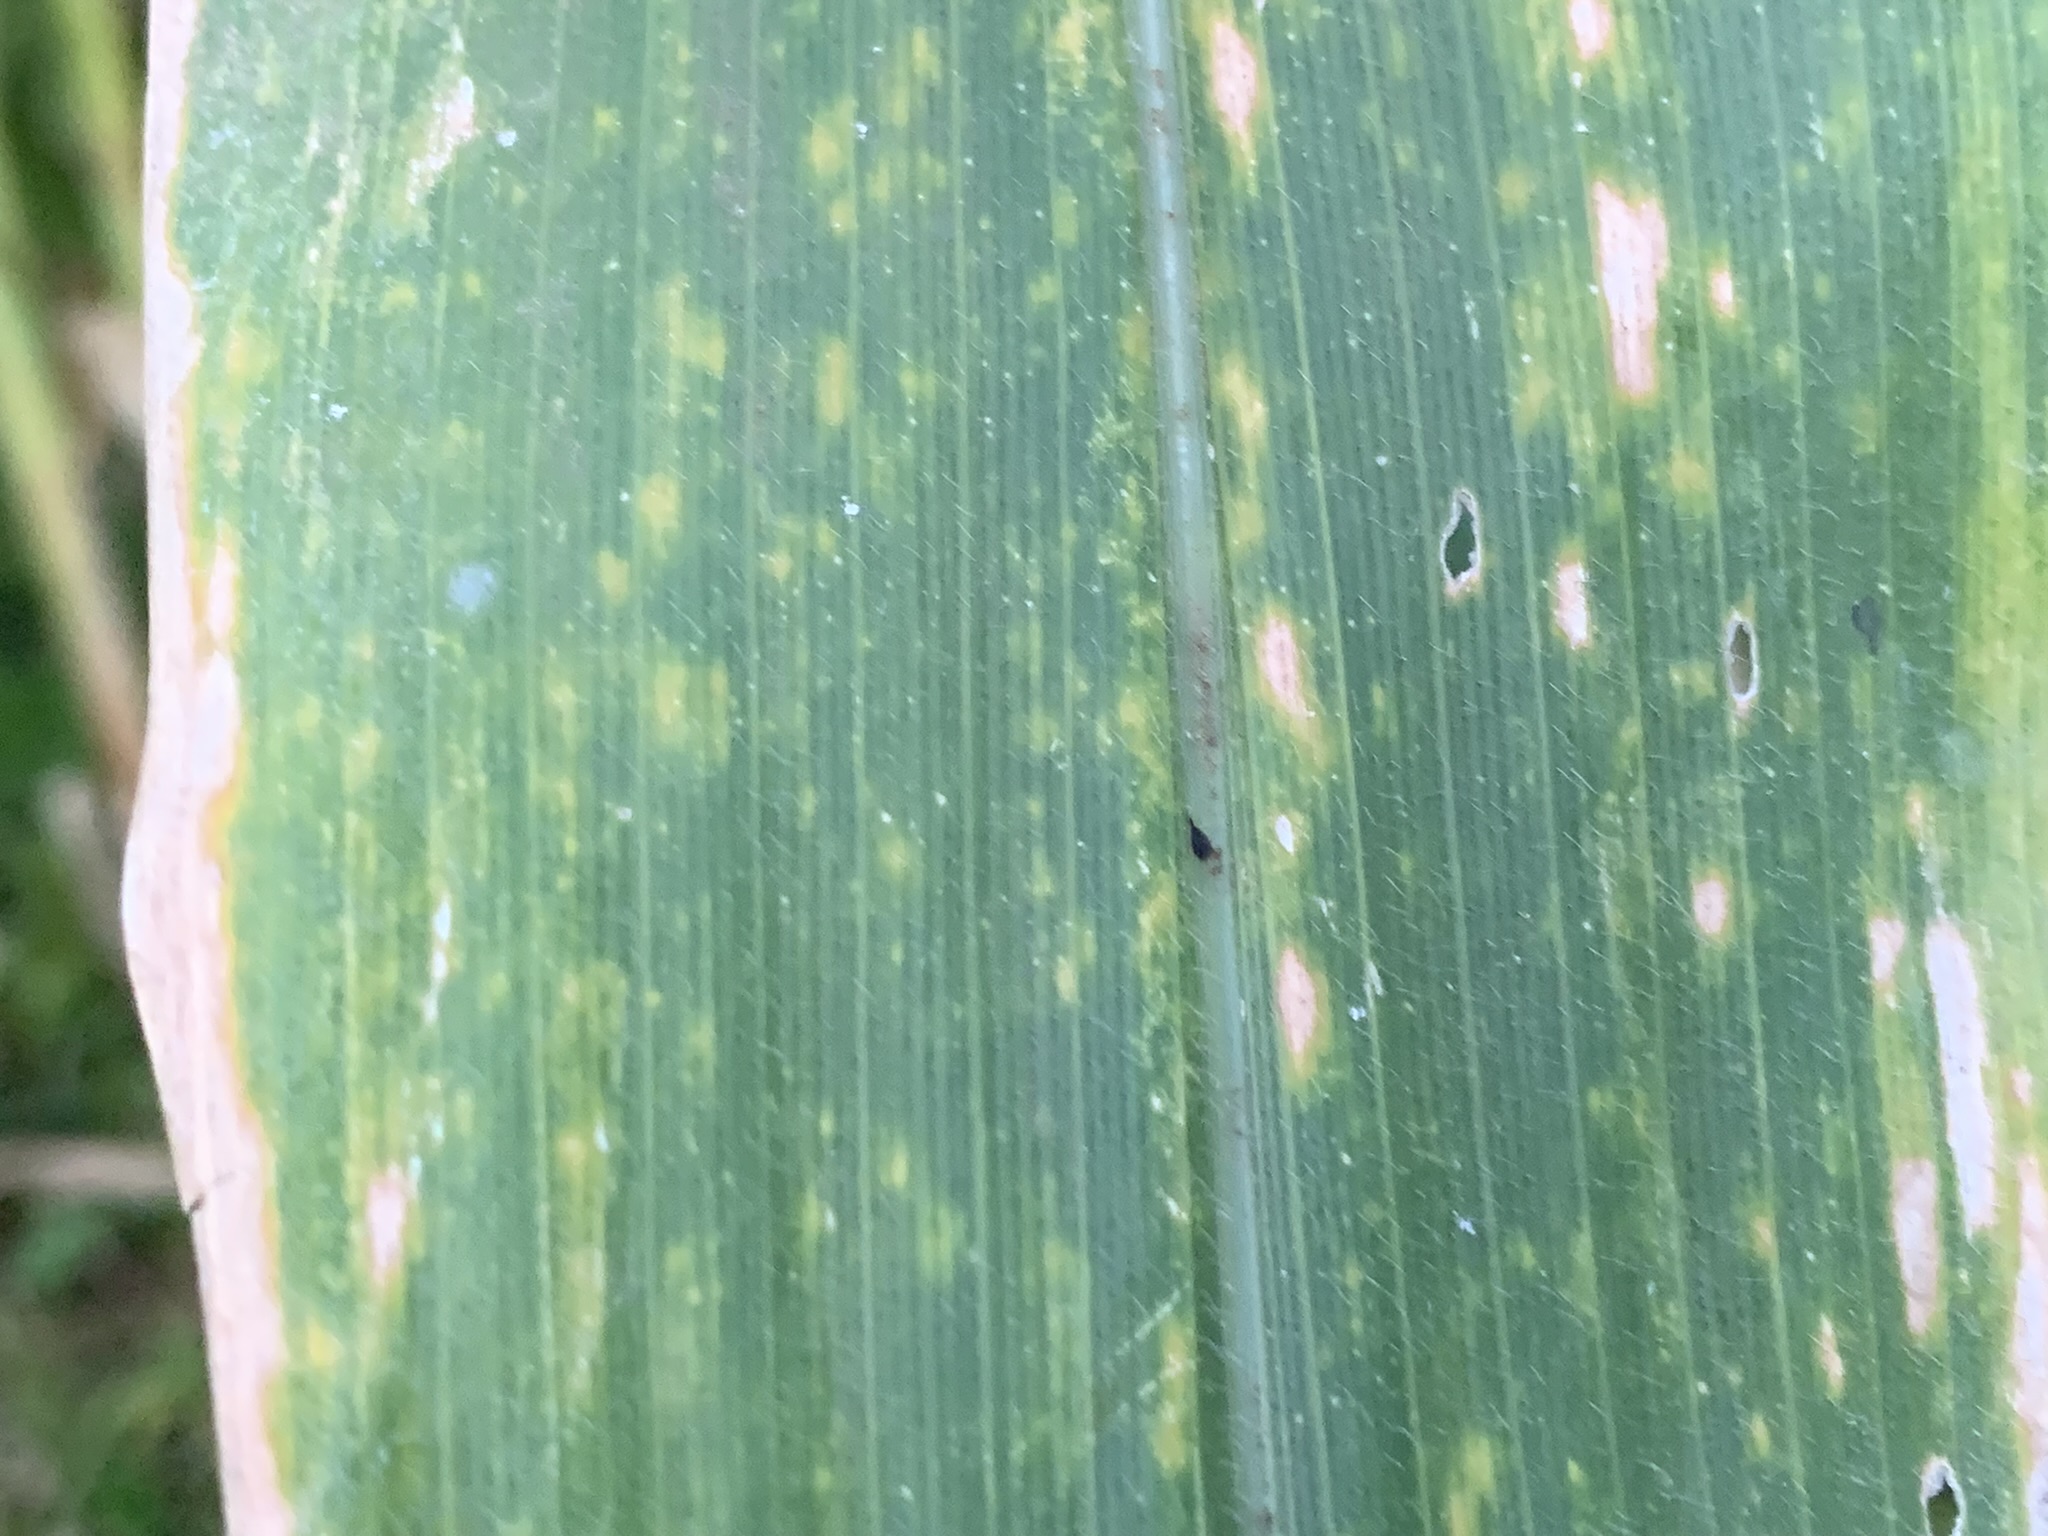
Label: MLN